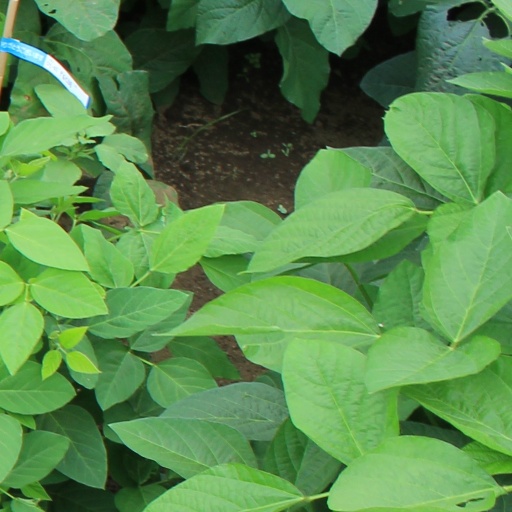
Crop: soybean